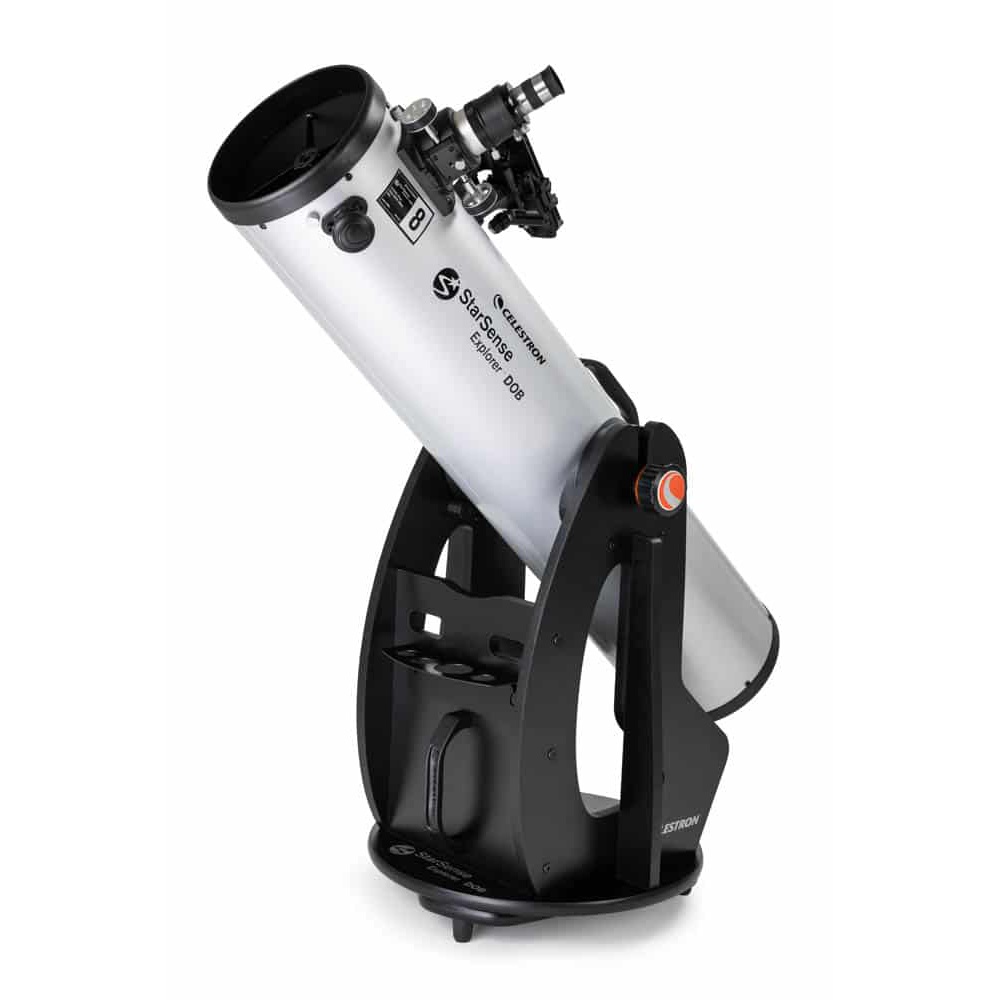
Celestron StarSense Explorer 8" DOBSON
Garanzia ufficiale Celestron
Brand: Celestron
Category: Cameras & Optics > Optics > Scopes > Telescopes > Dobsonian Telescopes